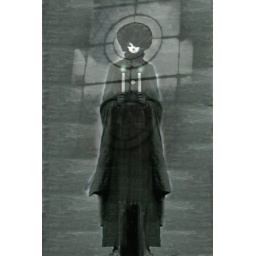
candles in the window